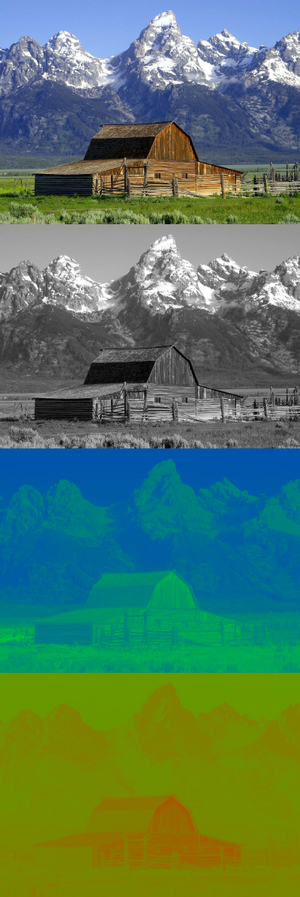
Le modèle YUV ou plus précisément Y'UV définit un espace colorimétrique en trois composantes. La première, Y', représente la luma et les deux autres, U et V, représentent la chrominance. Y'UV est utilisé dans le système de diffusion télévisuelle PAL. Le NTSC utilise l'espace Y'IQ. Le système SÉCAM utilise quant à lui l'espace colorimétrique Y'DbDr, dérivé de Y'UV.